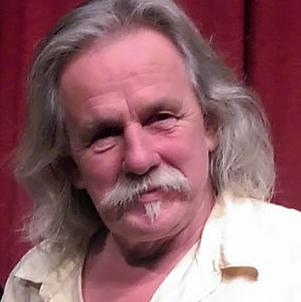
Age: 59